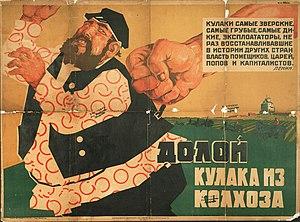
La dékoulakisation est une campagne de répression en Union soviétique, dirigée contre les koulaks pendant la dictature de Joseph Staline, de 1929 à 1933. Cette politique se caractérisait par des emprisonnements, des confiscations, des exécutions et des déportations de masse.
Koulak désignait, de façon péjorative, dans l'Empire russe, un fermier possédant de la terre, du bétail, des outils et faisant travailler des ouvriers agricoles salariés. Avec l'avènement du régime soviétique, le terme est devenu synonyme d'« exploiteur » et d'« ennemi du peuple » et son sens a été élargi à tout paysan possédant une vache ou des volailles.